Inuit clothing

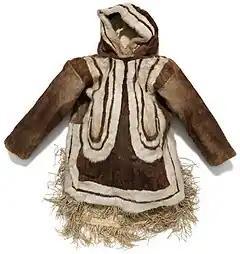
Refer to caption

Historically, women were responsible for managing every stage of the clothing production process, from preparation of skins to the final sewing of garments. The skills relating to this work were traditionally passed down in families from grandmothers and mothers to their daughters and grandchildren. Women learned not only sewing skills, but information about game animals, the local environment, and the seasons. An extensive vocabulary existed to describe the specifics of skin preparation and sewing.